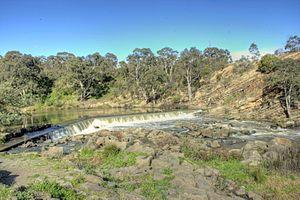
Dights Falls est un rapide et un seuil sur le Yarra, un fleuve traversant la ville australienne de Melbourne, dans l'État de Victoria.